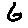
Label: 6